Dennis Shaw

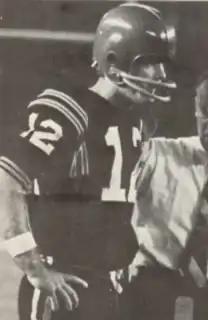
Shaw with San Diego State in 1969

Dennis Wendell Shaw (born March 3, 1947) is an American former professional football player who was a quarterback in the National Football League (NFL) for the Buffalo Bills, St. Louis Cardinals, New York Giants, and Kansas City Chiefs. He played college football for the San Diego State Aztecs.